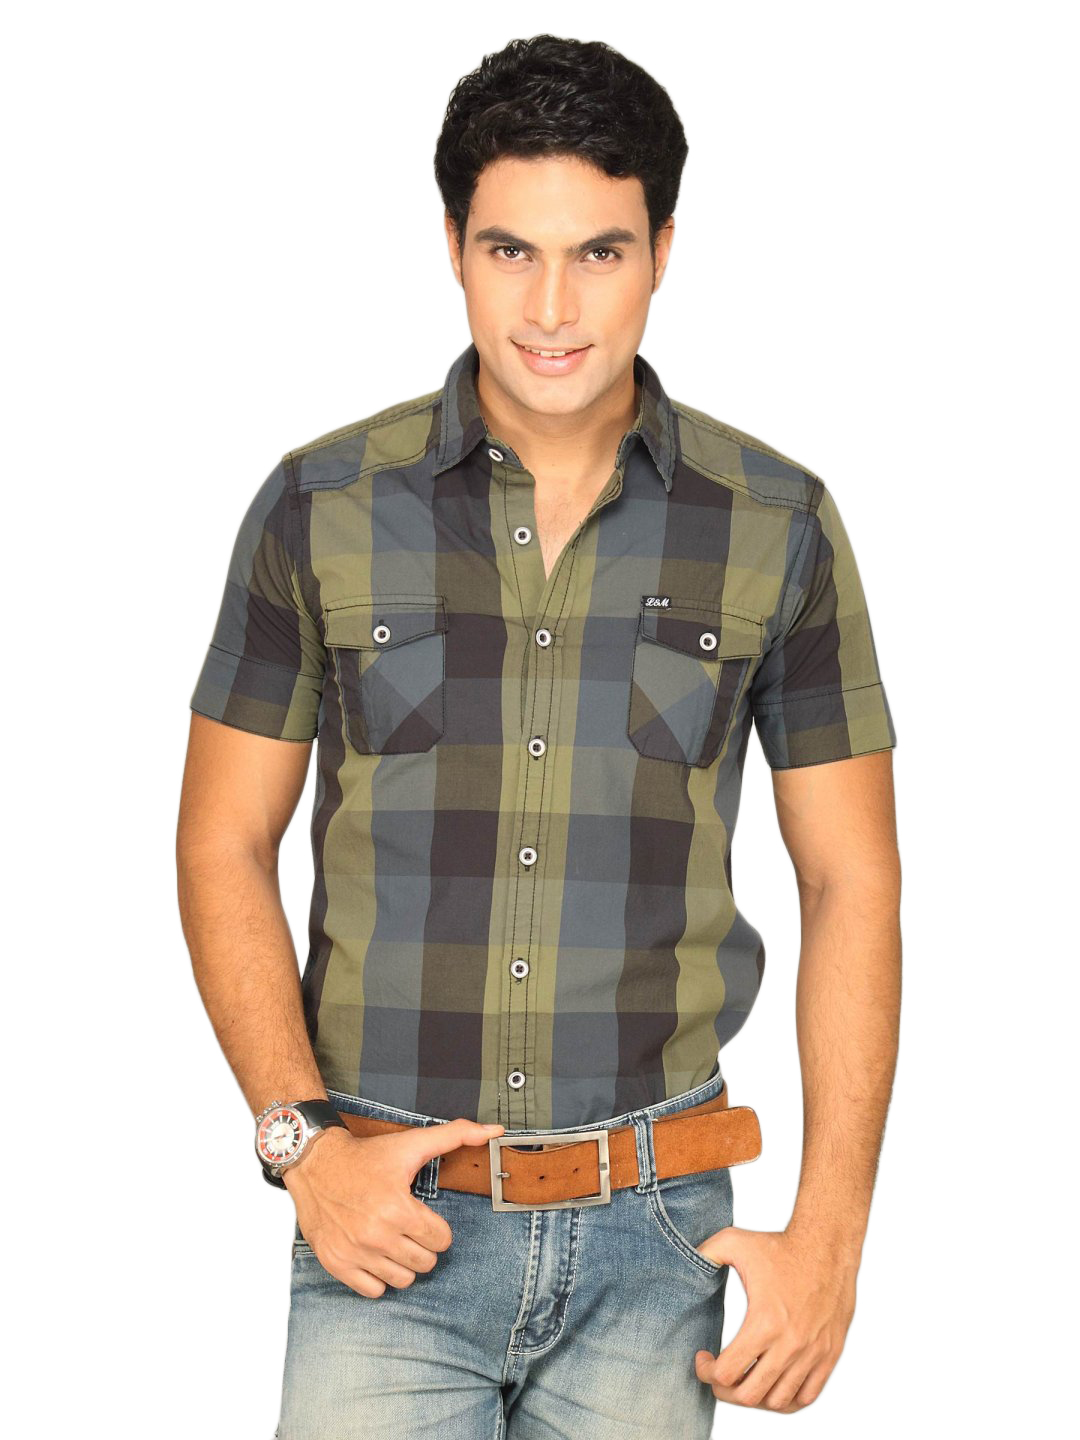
Locomotive Men Navy Blue Checked Shirt
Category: Apparel / Topwear / Shirts
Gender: Men
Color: Navy Blue
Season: Summer 2011
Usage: Casual